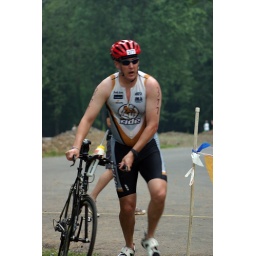
June 1st LR Sprint TRI with the swim in the ski lake and the bike and run on the NLR River trail